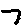
Label: 7